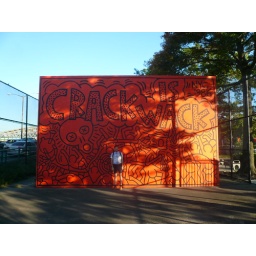
hand ball wall in harlem - good pilgrimage